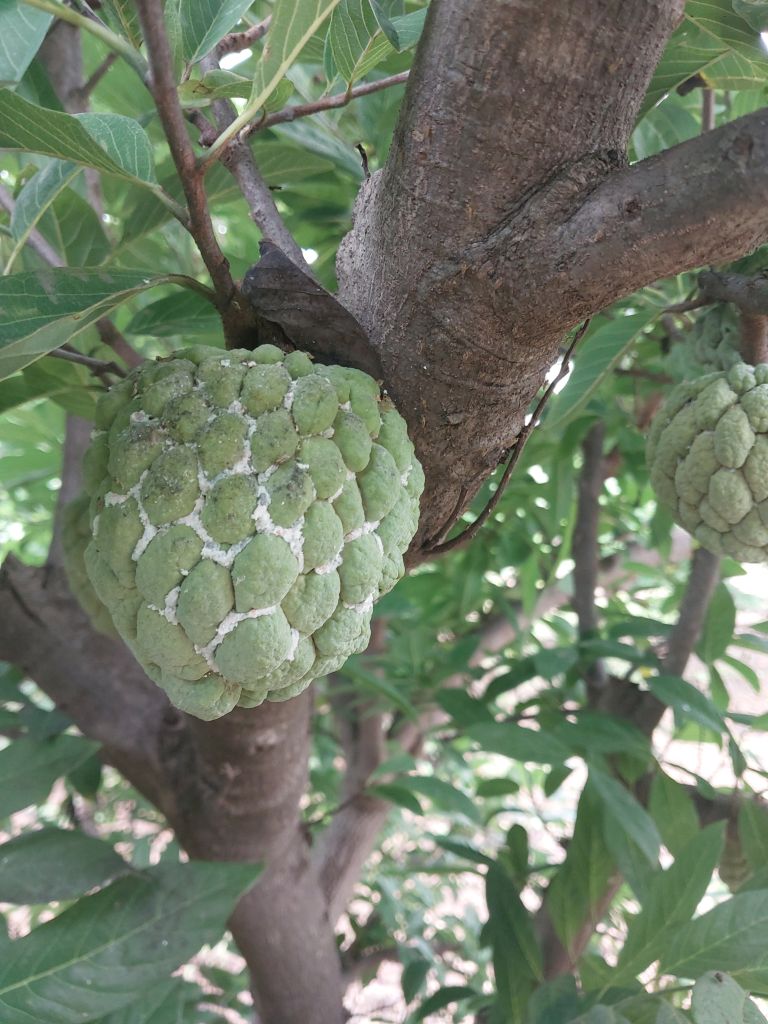
Disease label: Mealy Bug